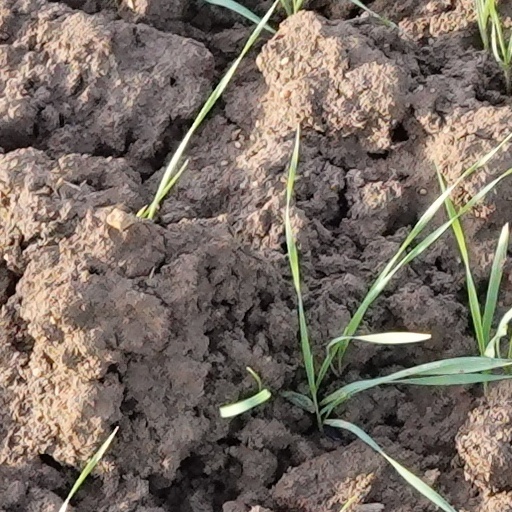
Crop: wheat